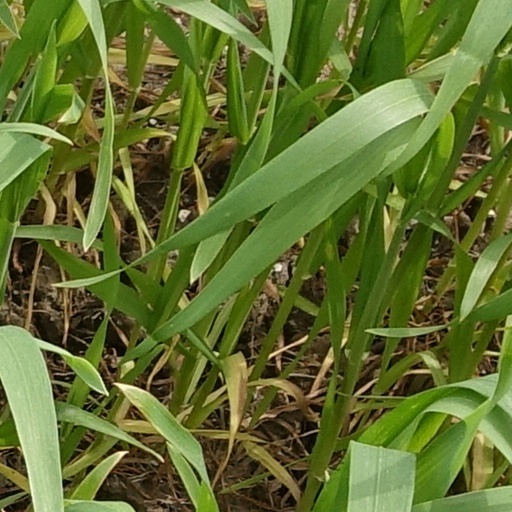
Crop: wheat